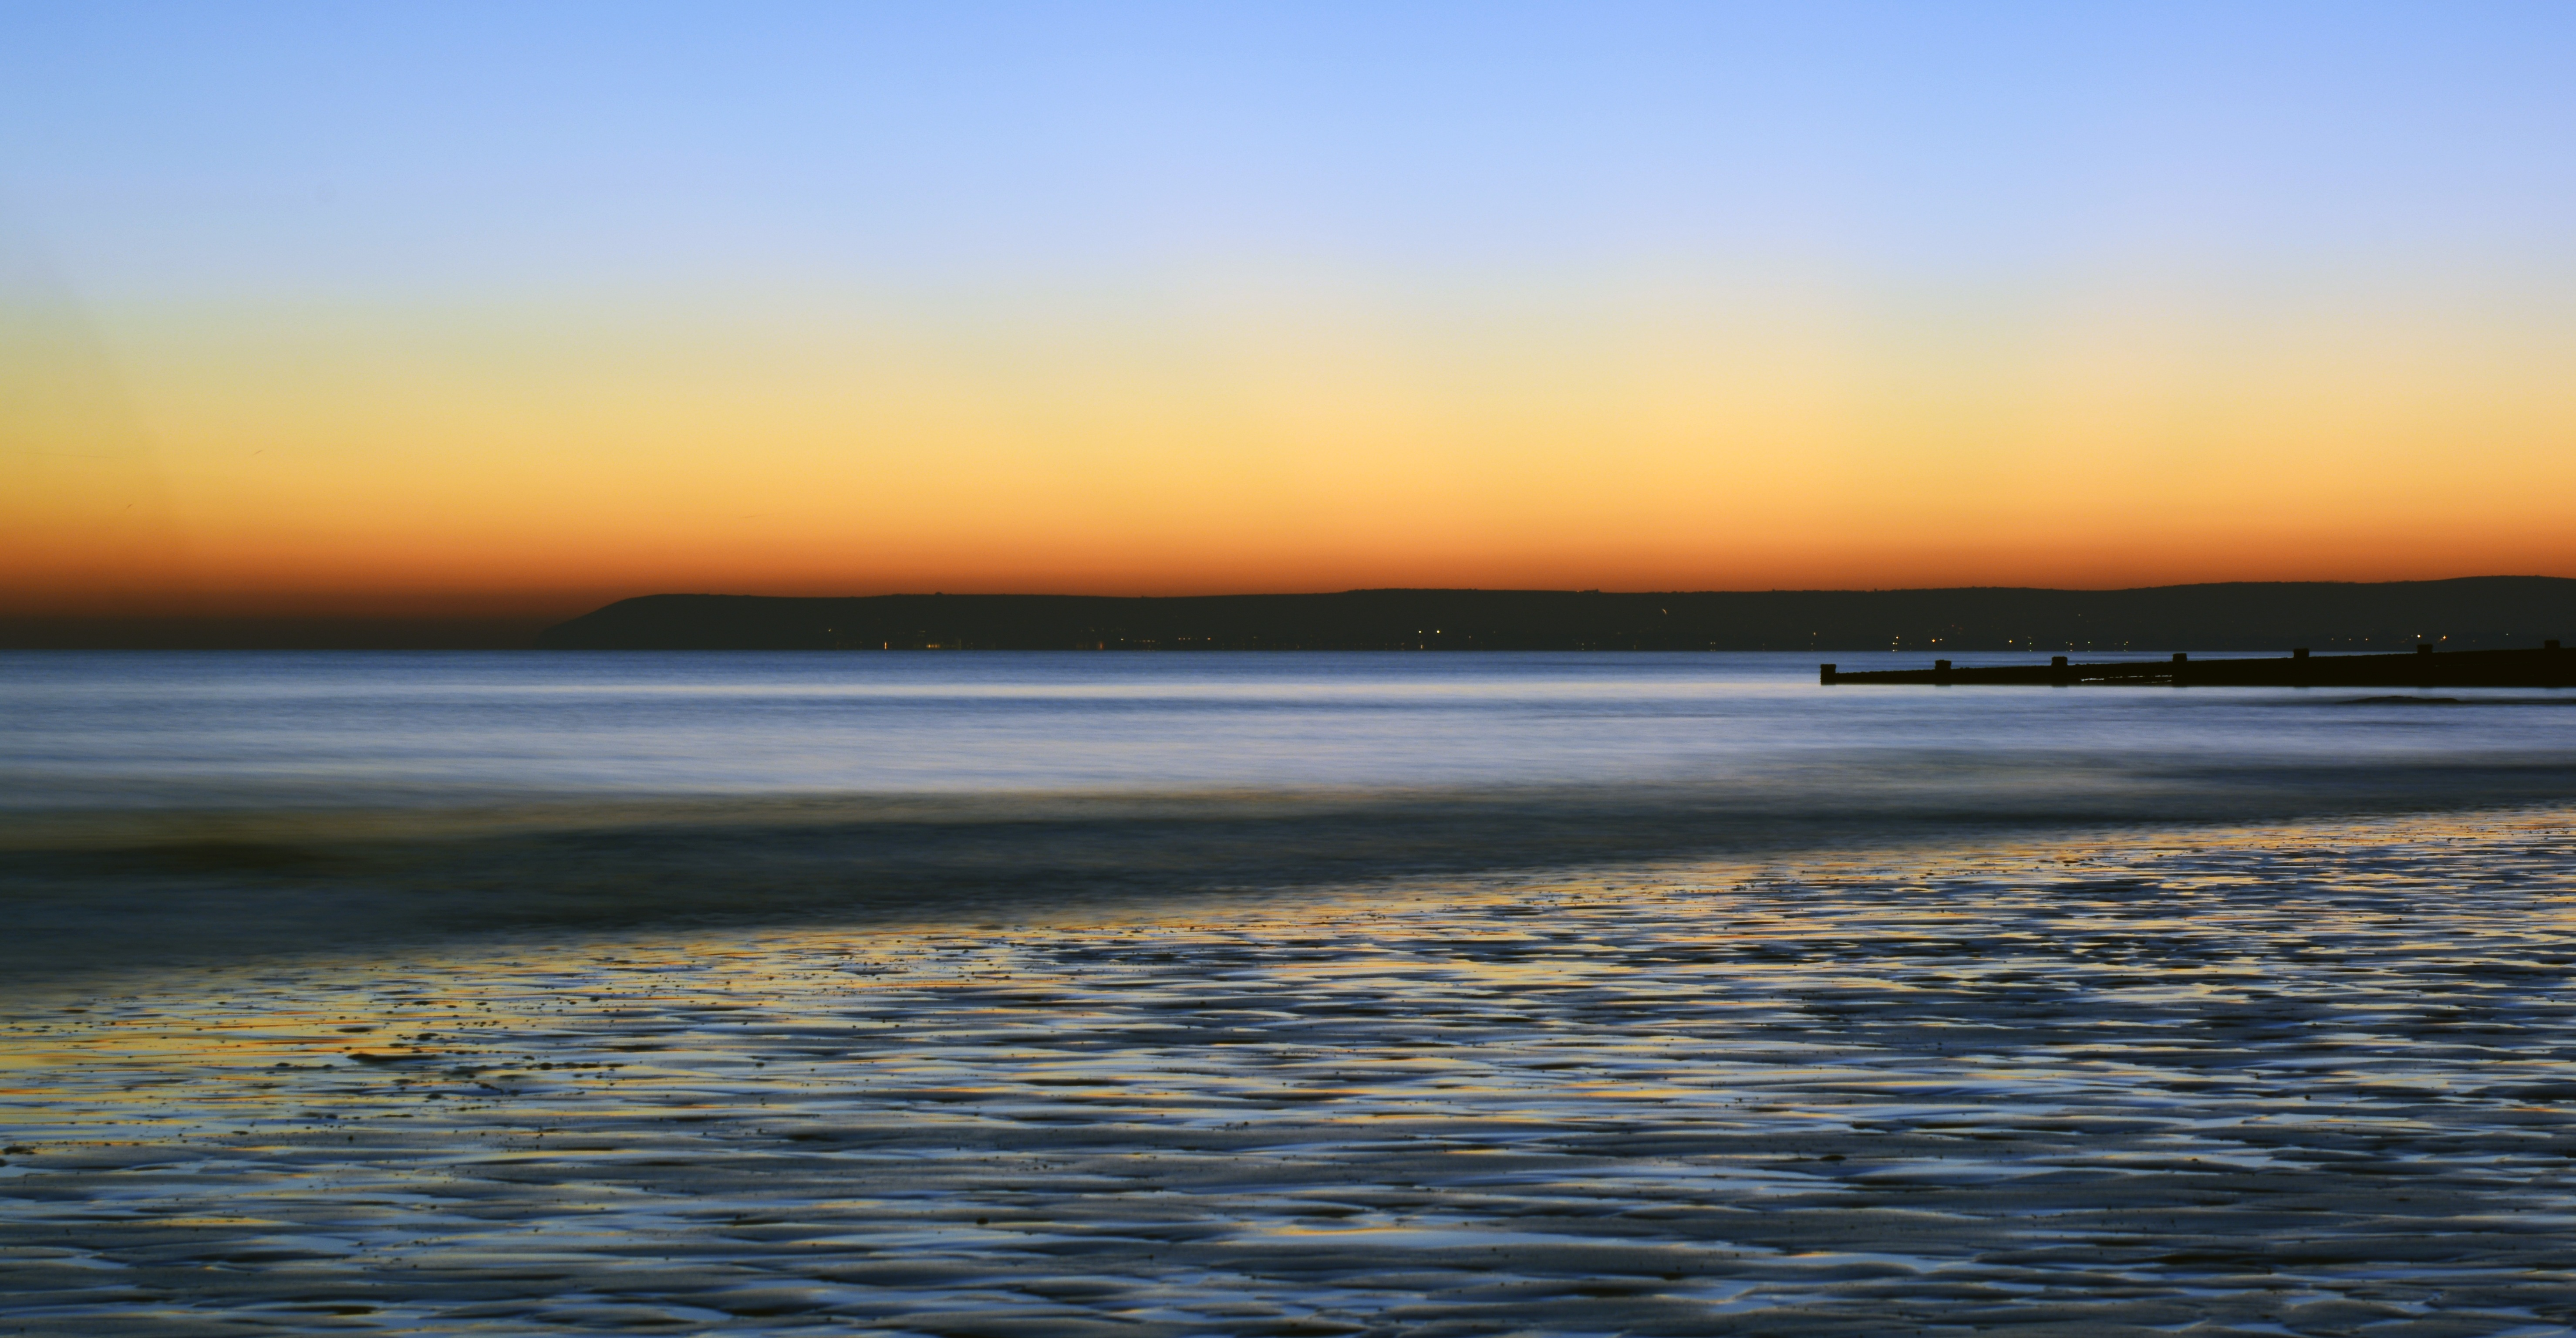
beach, sea, coast, water, nature, ocean, horizon, person, cloud, people, girl, woman, sunrise, sunset, sunlight, morning, shore, wave, dawn, home, stone, dusk, female, evening, young, relax, tranquil, balance, peaceful, natural, peace, calm, bay, meditate, rest, lifestyle, leisure, health, zen, spiritual, body of water, relaxing, relaxation, meditation, spa, yoga, resting, enjoy, harmony, therapy, afterglow, meditating, wellness, wind wave